Herold (beer)

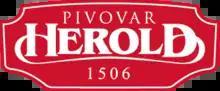

Herold is a brand of beer made in Herold Březnice Brewery, a small brewery in Březnice, a town 60 kilometres south of Prague, Czech Republic.